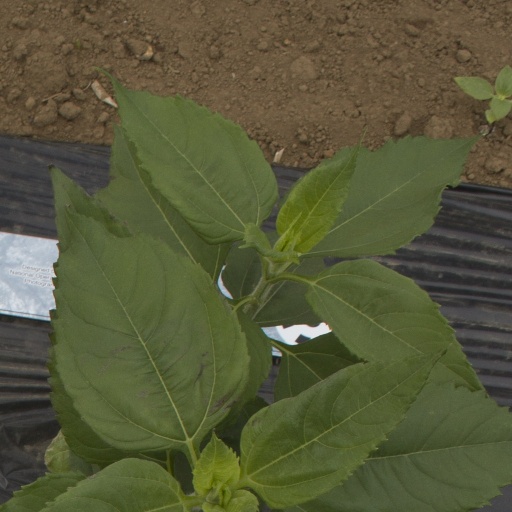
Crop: Jerusalem artichoke